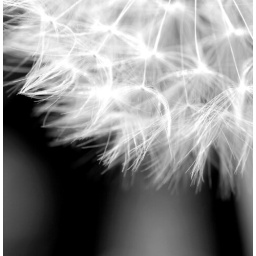
The lion flower. In a field near Rurikei, Sonobe, Kyoto, Japan.